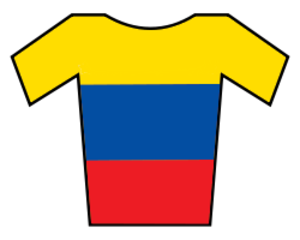
José Carlos Ragonessi Guzmán, né le 11 décembre 1984, est un coureur cycliste équatorien, membre de l'équipe cycliste Ecuador.
Le Tour de Catalogne 2018 est la 98ᵉ édition de cette course cycliste masculine sur route. Il a lieu du 19 au 25 mars 2018 en Catalogne, en Espagne, et fait partie du calendrier UCI World Tour 2018 en catégorie 2.UWT.
Jorge Luis Montenegro Revelo, né à Tulcán le 26 septembre 1988, est un coureur cycliste équatorien, membre de l'équipe Eagles Bike Tims.
La 80ᵉ édition du Tour du Portugal Santander, a lieu du 1ᵉʳ au 12 août 2018. La course, qui est inscrite au calendrier de l'UCI Europe Tour 2018 en catégorie 2.1, est composée de 9 étapes en ligne, entre un prologue et un contre-la-montre.